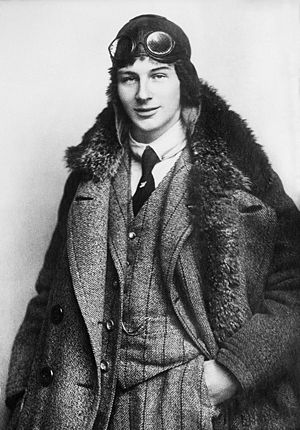
Anthony Fokker
Anthony Fokker i 1912.
Anton Herman Gerard 'Anthony' Fokker var en hollandsk flykonstruktør. Han blev født i Blitar. Som 20-årig byggede han sit første flyvemaskine — Spin — Det første hollandsk producerede flyvemaskine, som fløj i hans hjemland. Her blev han også berømt på at flyve rundt om Sint-Bavokerks tårn i Haarlem 31. august 1911.